Newcomen atmospheric engine

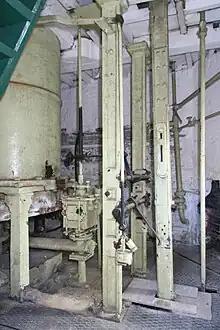
Newcomen-style engine at the Elsecar Heritage Centre in Barnsley, South Yorkshire

The main problem with the Newcomen design was that it used energy inefficiently, and was therefore expensive to operate. After the water vapor within was cooled enough to create the vacuum, the cylinder walls were cold enough to condense some of the steam as it was admitted during the next intake stroke. This meant that a considerable amount of fuel was being used just to heat the cylinder back to the point where the steam would start to fill it again. As the heat losses were related to the surfaces, while useful work related to the volume, increases in the size of the engine increased efficiency, and Newcomen engines became larger in time. However, efficiency did not matter very much within the context of a colliery, where coal was freely available.